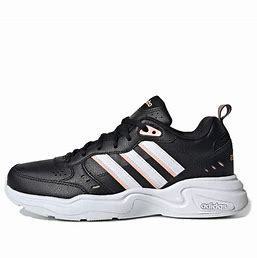
Brand: adidas
Model: neo Adidas NEO Strutter